Czechs in Ukraine

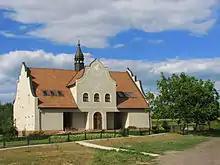
Czech chapel in Bohemka, built in 1996

Czechs in Ukraine are ethnic Czechs or their descendants that reside in Ukraine. Particularly, Volhynian Czechs settled mostly in the Volhynia Governorate of the Russian Empire, in the second half of the 19th century.